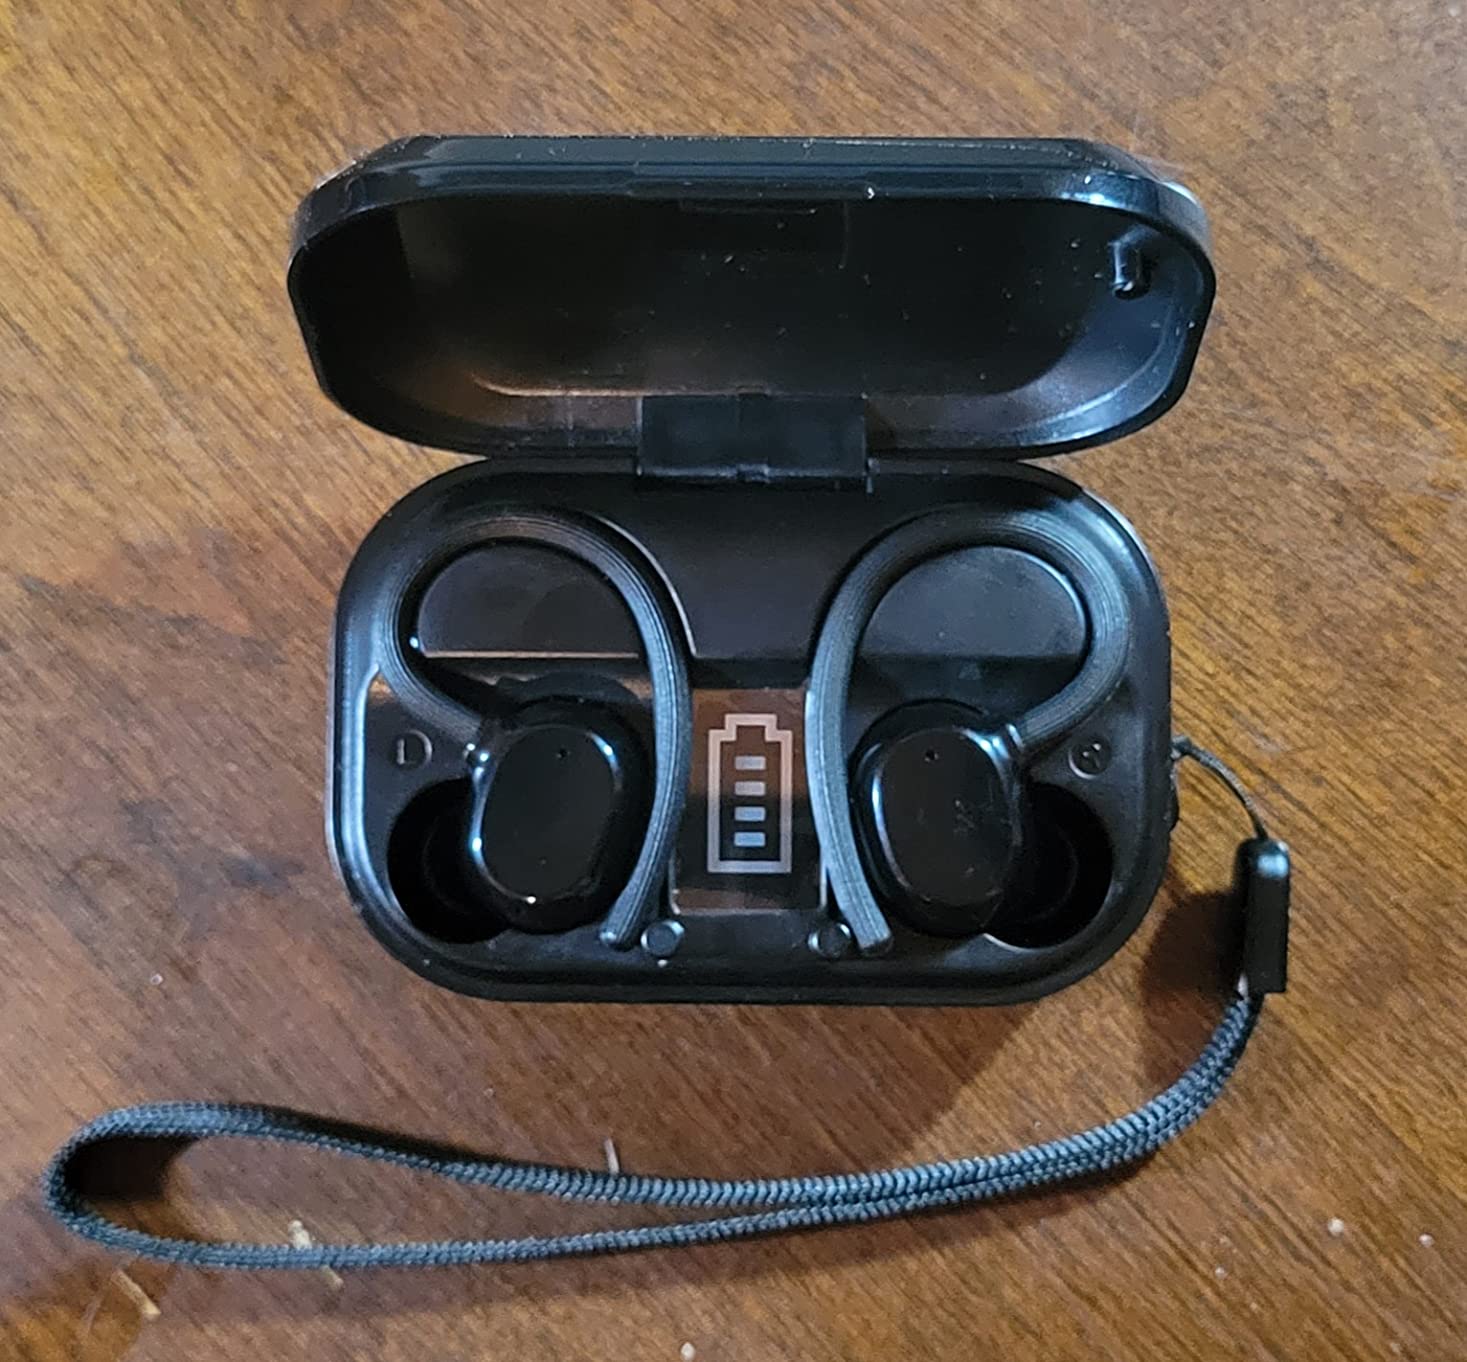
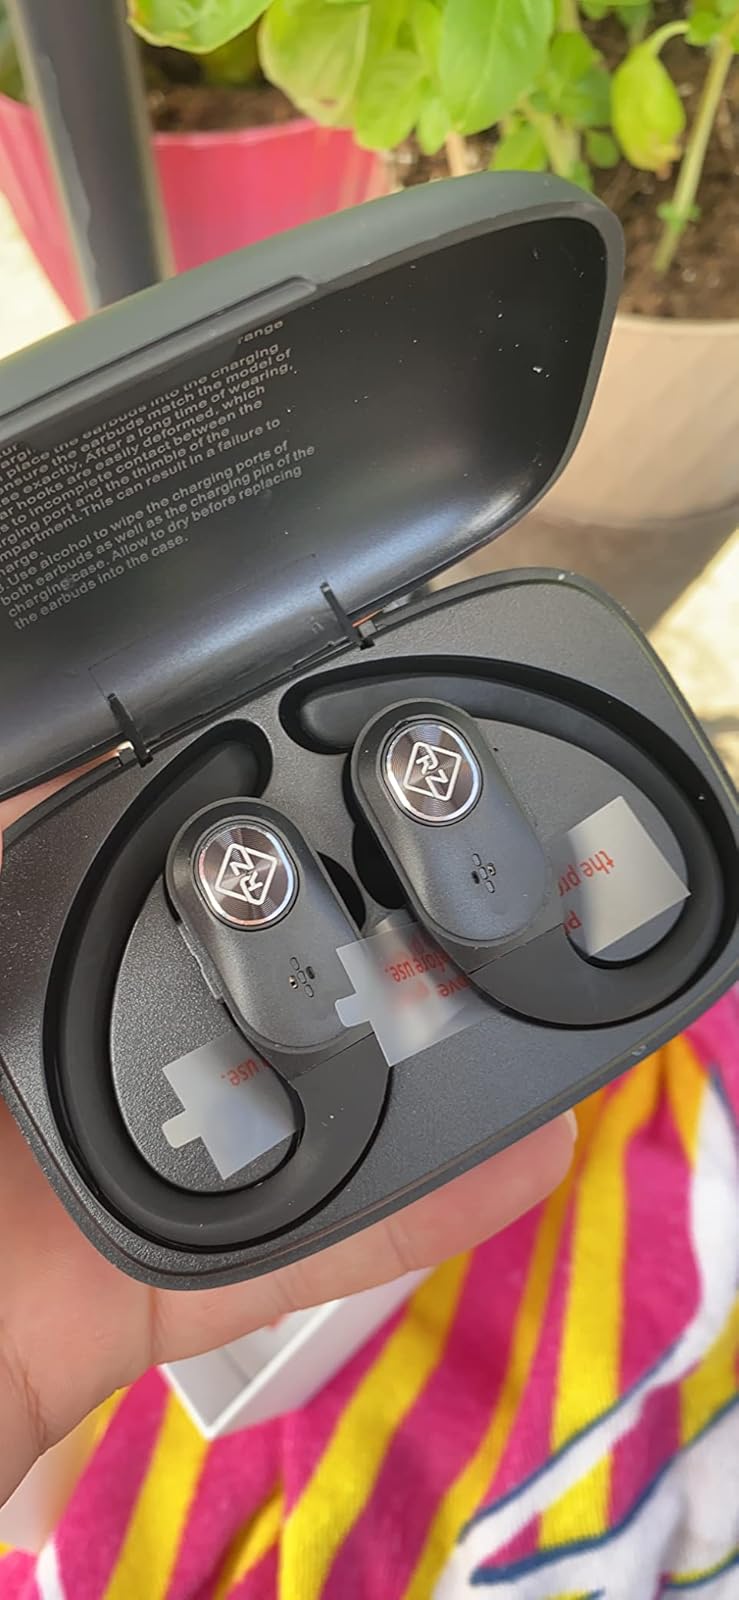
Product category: earbuds
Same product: no